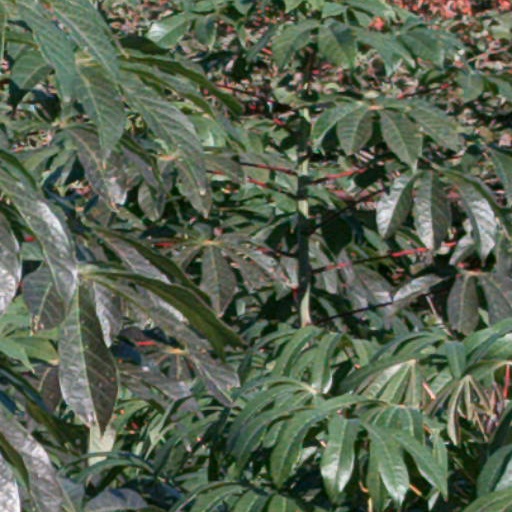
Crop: cassava